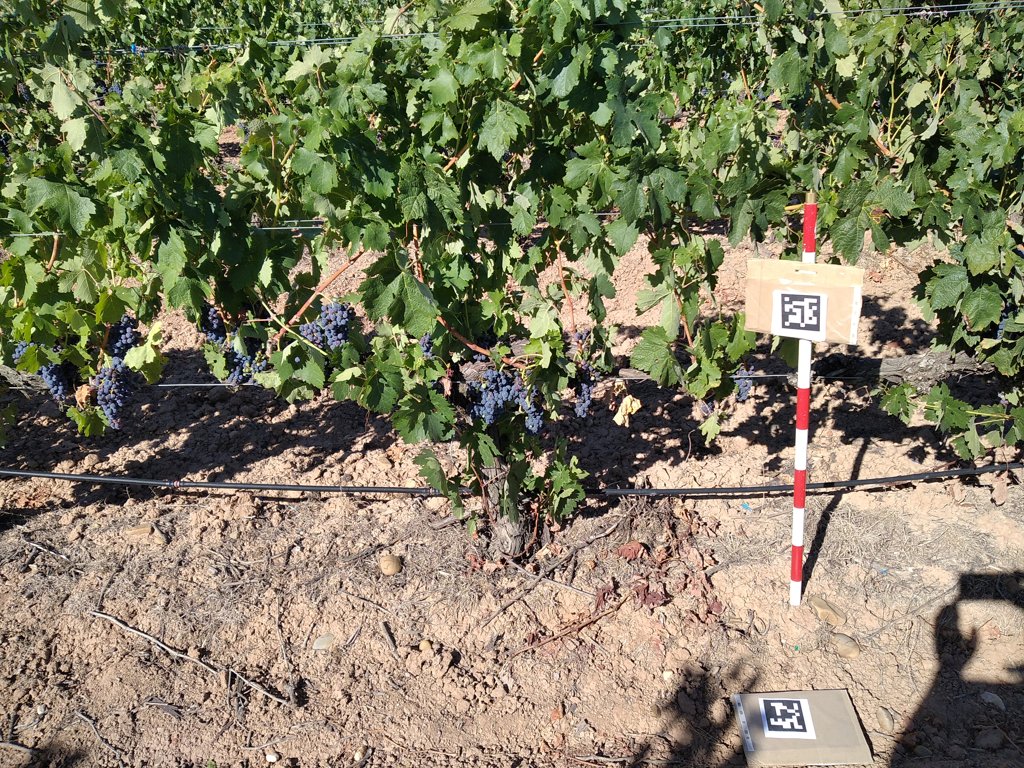
Berries visible: 643
Grape clusters: 18